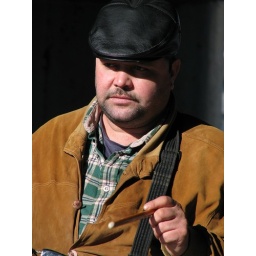
Busking under a bridge on the river Thames in London on a cold February afternoon.